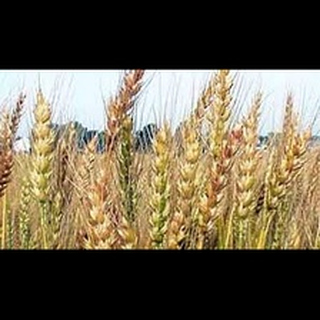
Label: wheat_blast